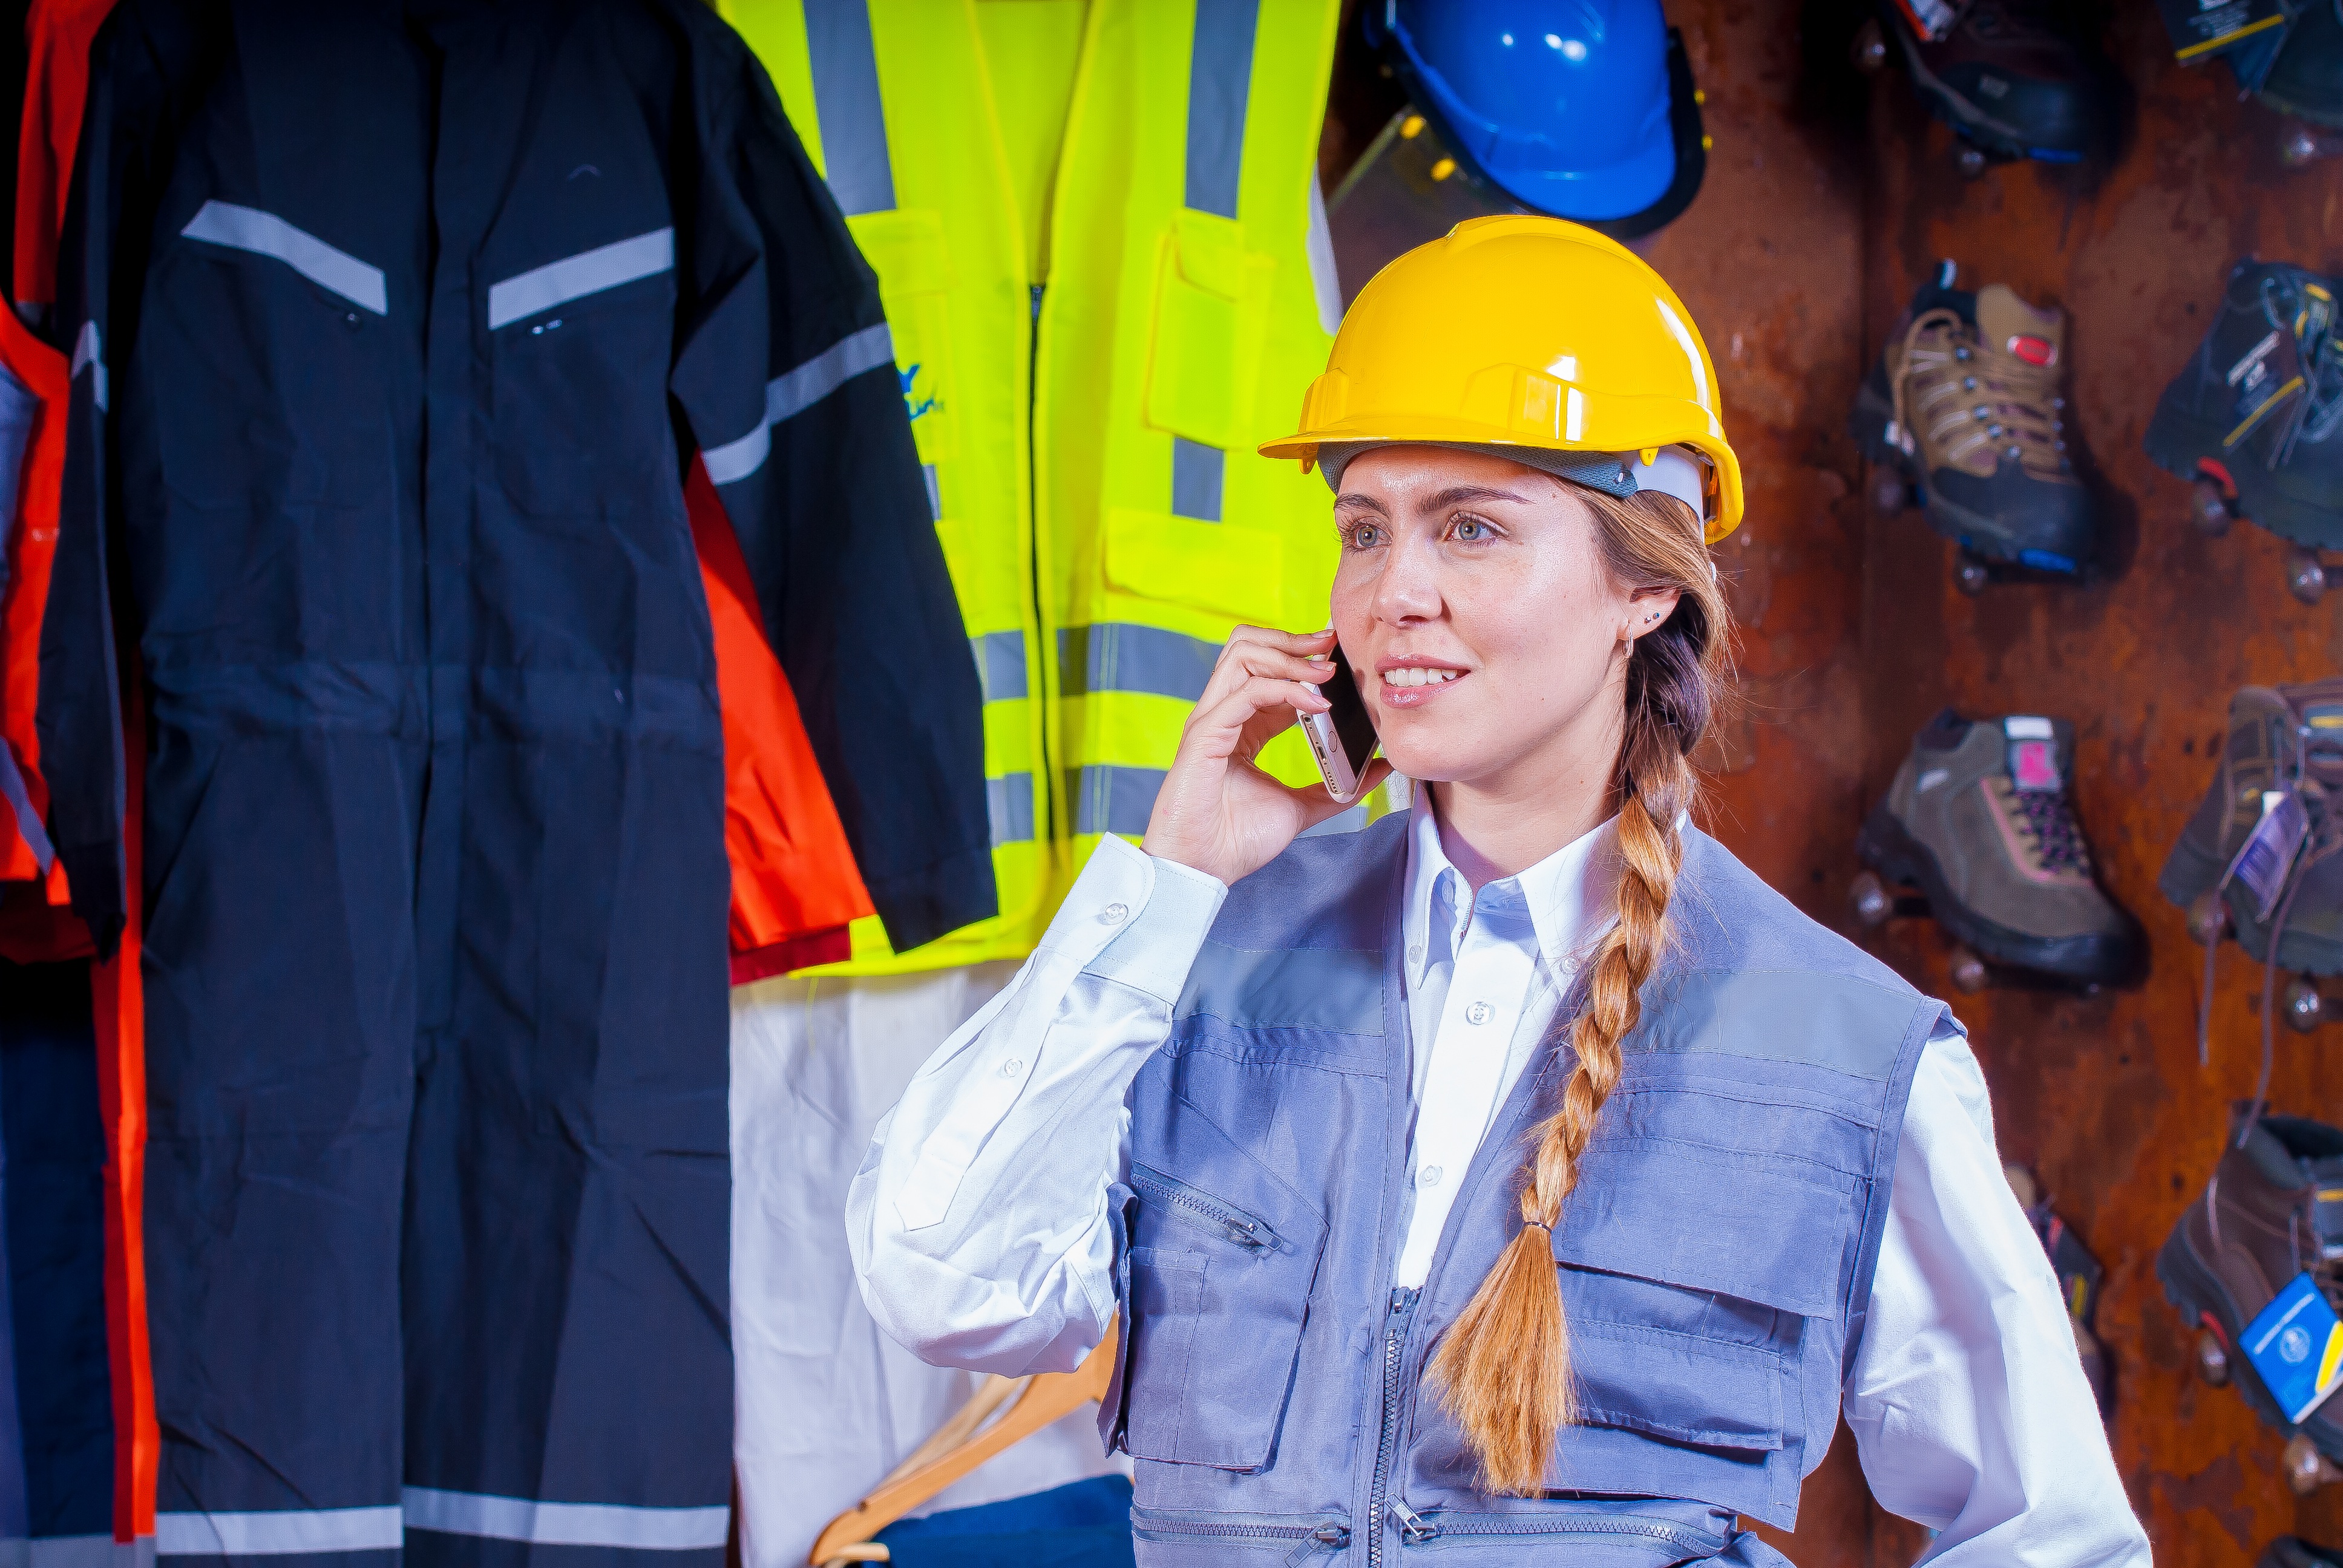
iphone, mobile, model, phone, communication, industrial, clothing, mobile phone, security, cell phone, face, worker, women, helmet, cellular, manufactures, vest, bella, supervisor, personal protection, logistic, construction worker, work clothes, industrial safety, protective goggles, mandatory